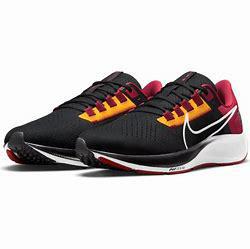
Brand: Nike
Model: College Air Zoom Pegasus 38